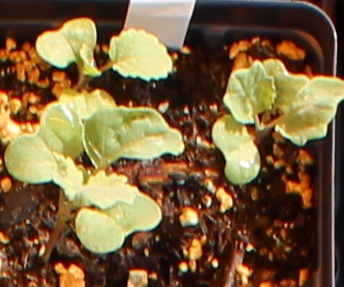
Label: Canola